Cato June

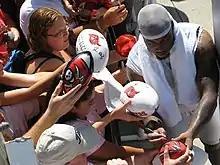
African American male in stocking cap signs autographs for fans on footballs

June was considered to be a fast linebacker and a specialized talent with a better likelihood of success in a defensive scheme that was built around speed rather than size. On March 17, 2007, he signed with the Tampa Bay Buccaneers, who used the defensive scheme designed by Dungy. The New York Giants and Colts were also interested in signing June. The contract was believed to be a three-year, $12 million agreement, but some later reports claim it was a four-year, $17 million contract.